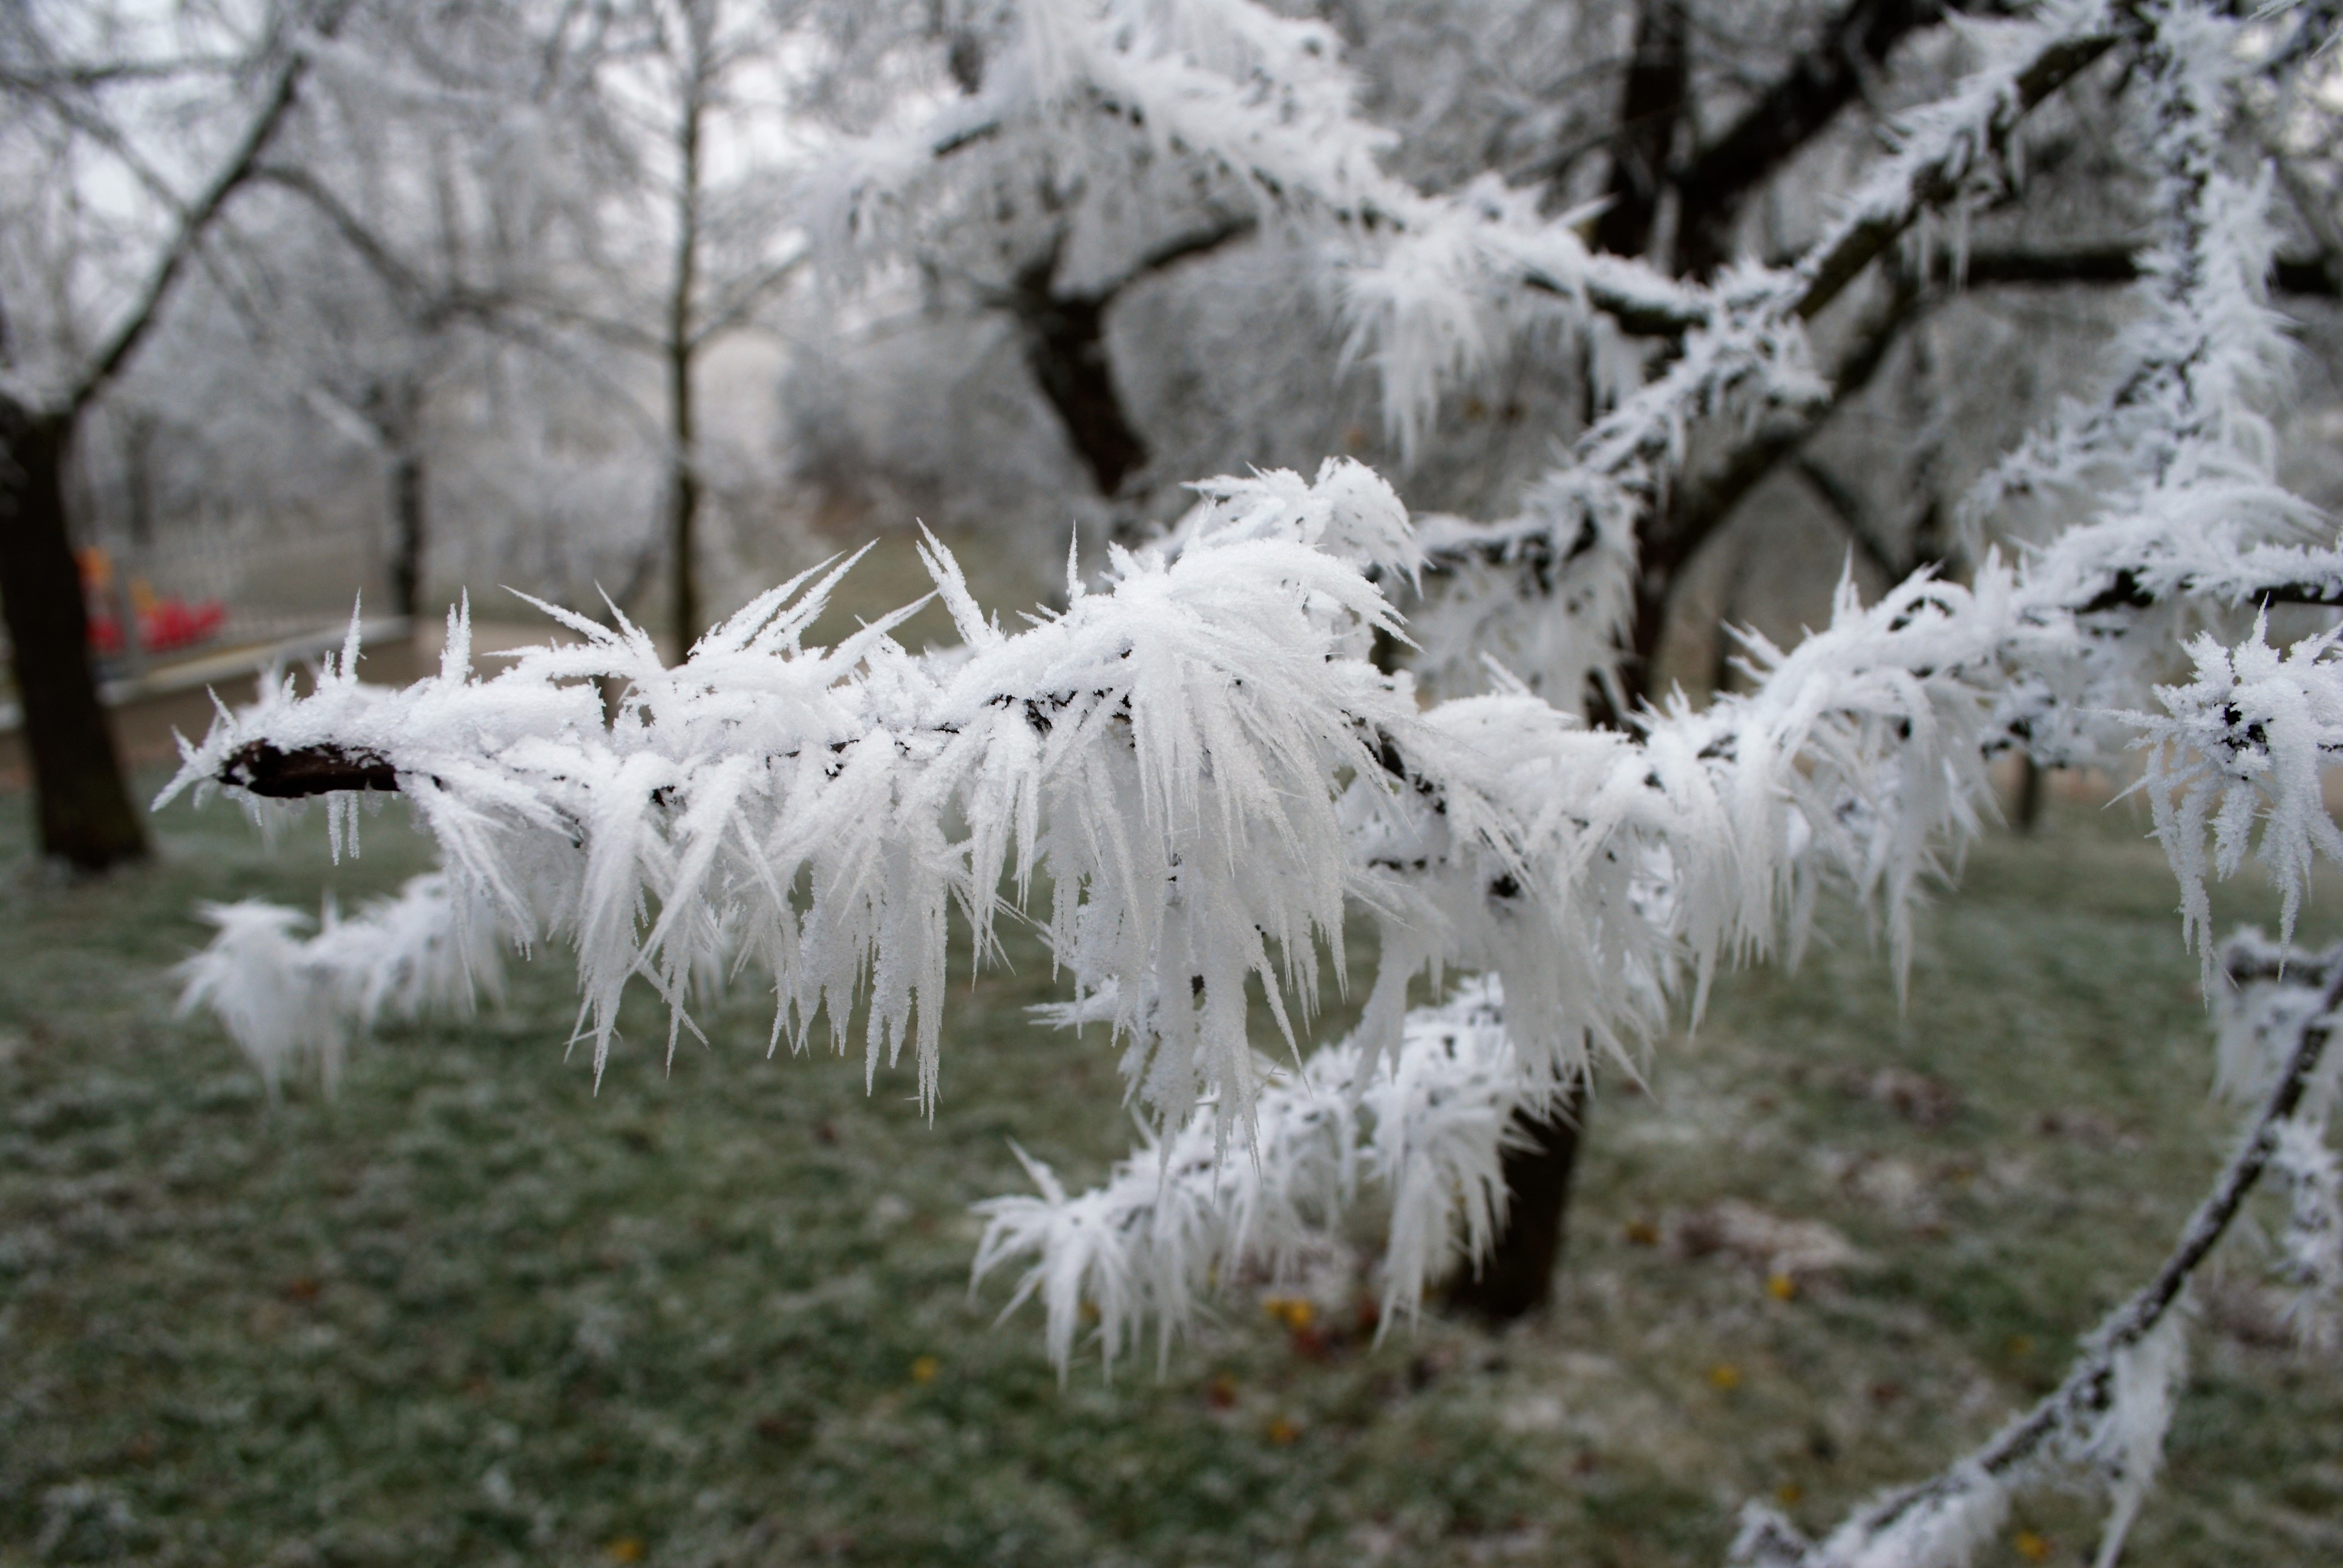
tree, nature, branch, snow, winter, plant, frost, ice, spring, frozen, twig, iced, icicle, wonderland, hoarfrost, freezing, winter mood